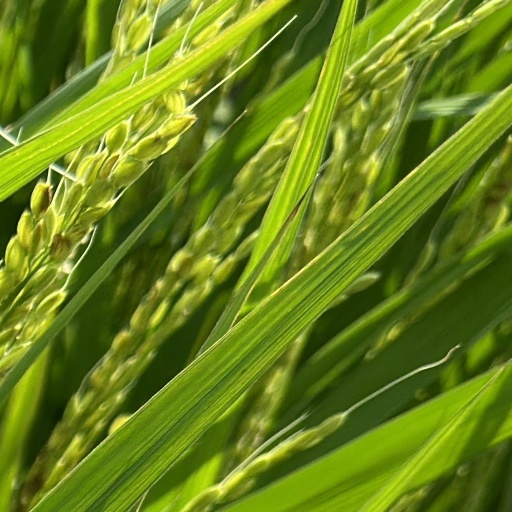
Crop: rice